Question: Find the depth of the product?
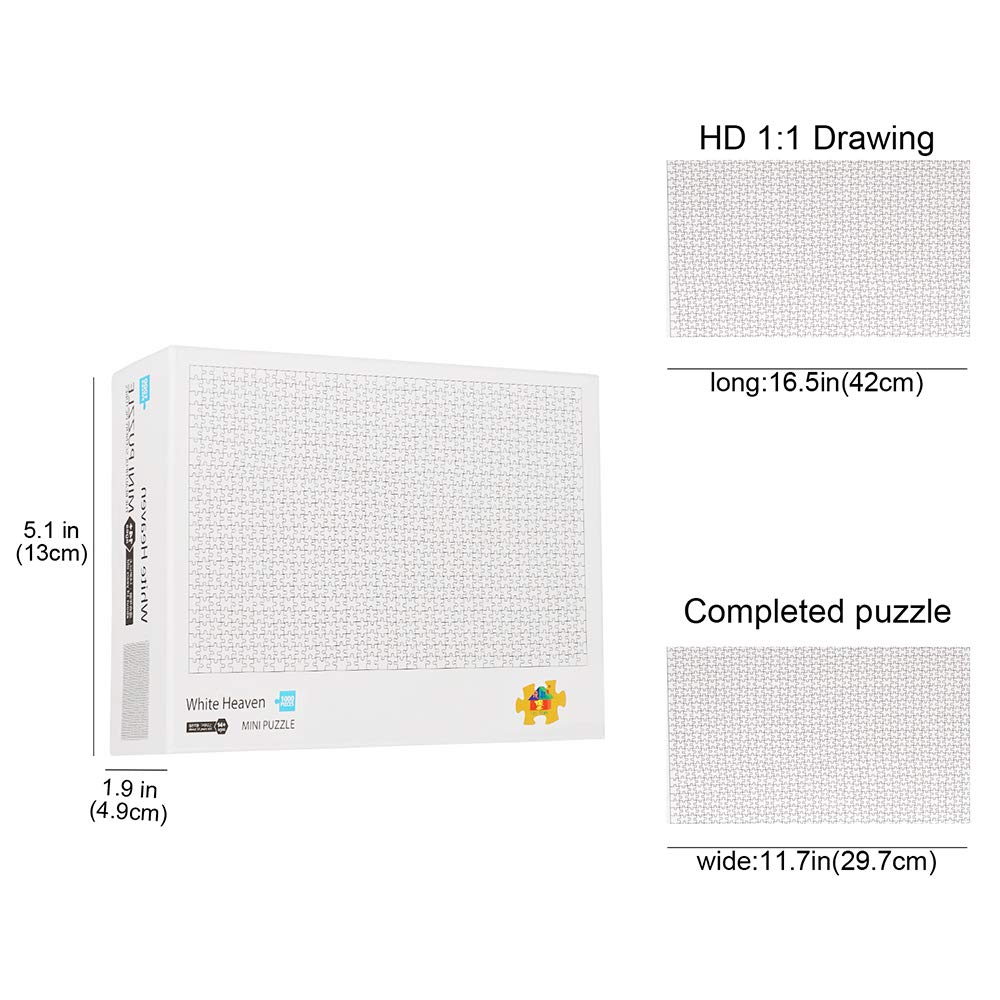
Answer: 5.1 inch